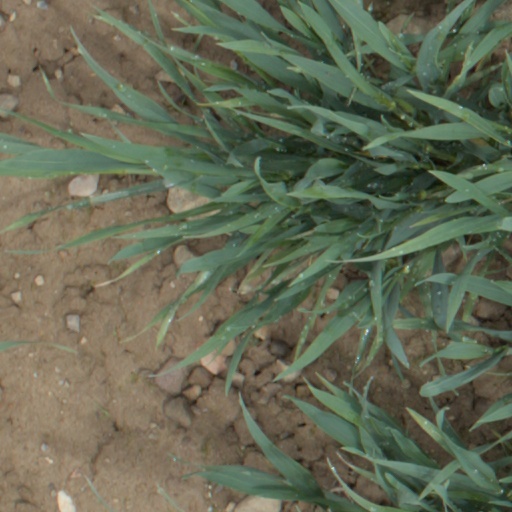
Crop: wheat